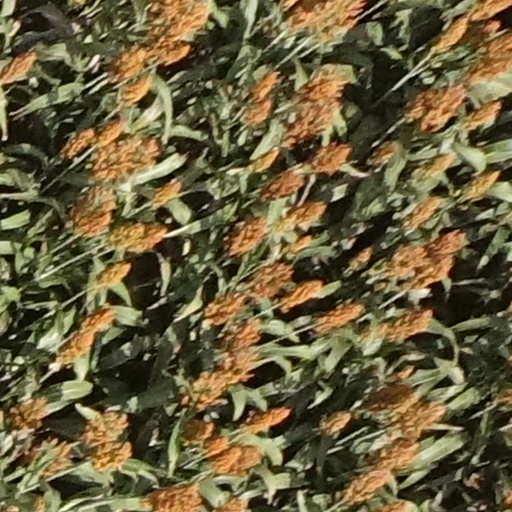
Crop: sorghum